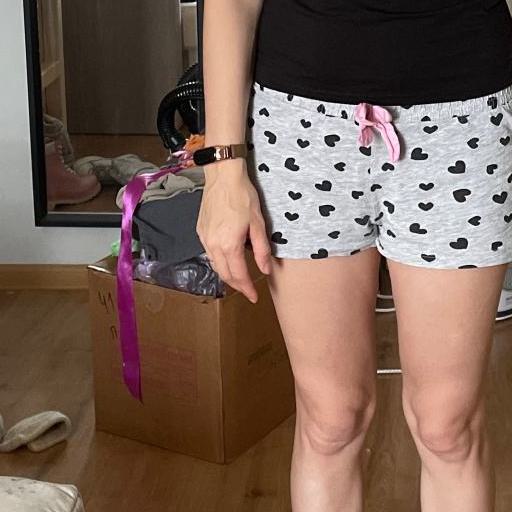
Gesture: no_gesture